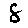
Label: 8